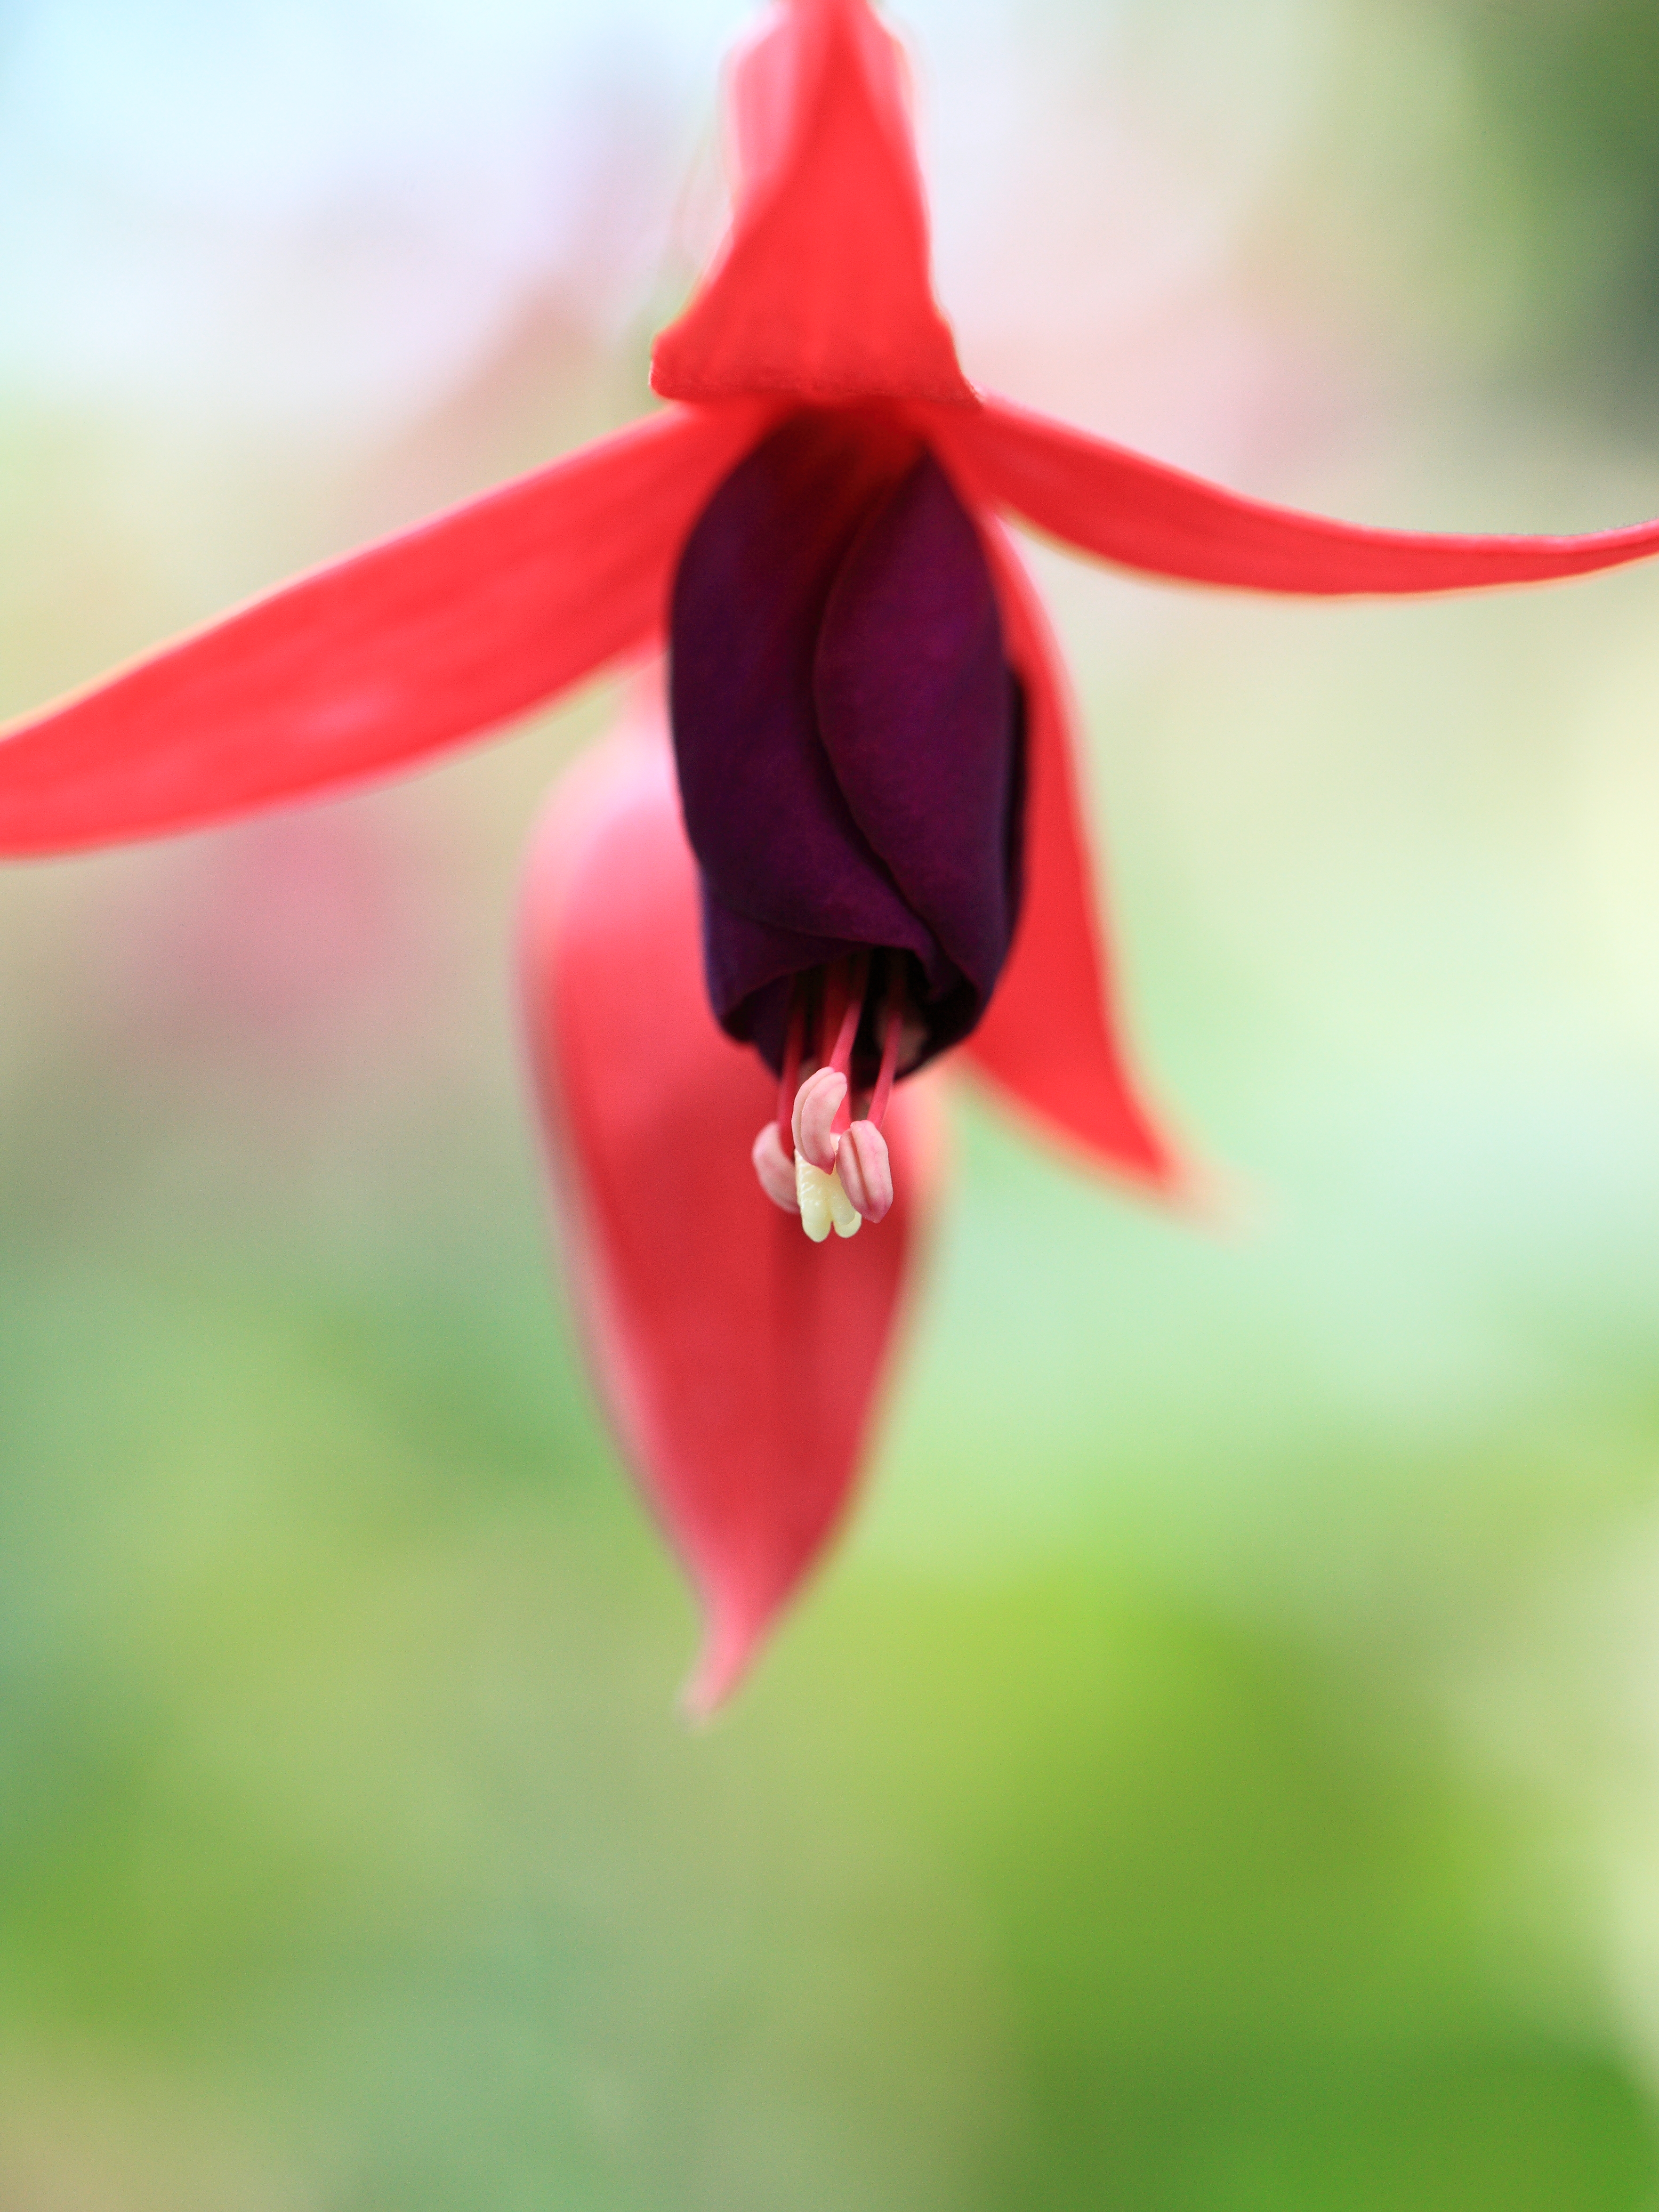
plant, photography, leaf, flower, petal, high, red, botany, flora, close up, fuchsia, 5d, hires, markii, hi, res, resolution, shizuoka, kakegawa, kachoen, macro photography, flowering plant, plant stem, land plant